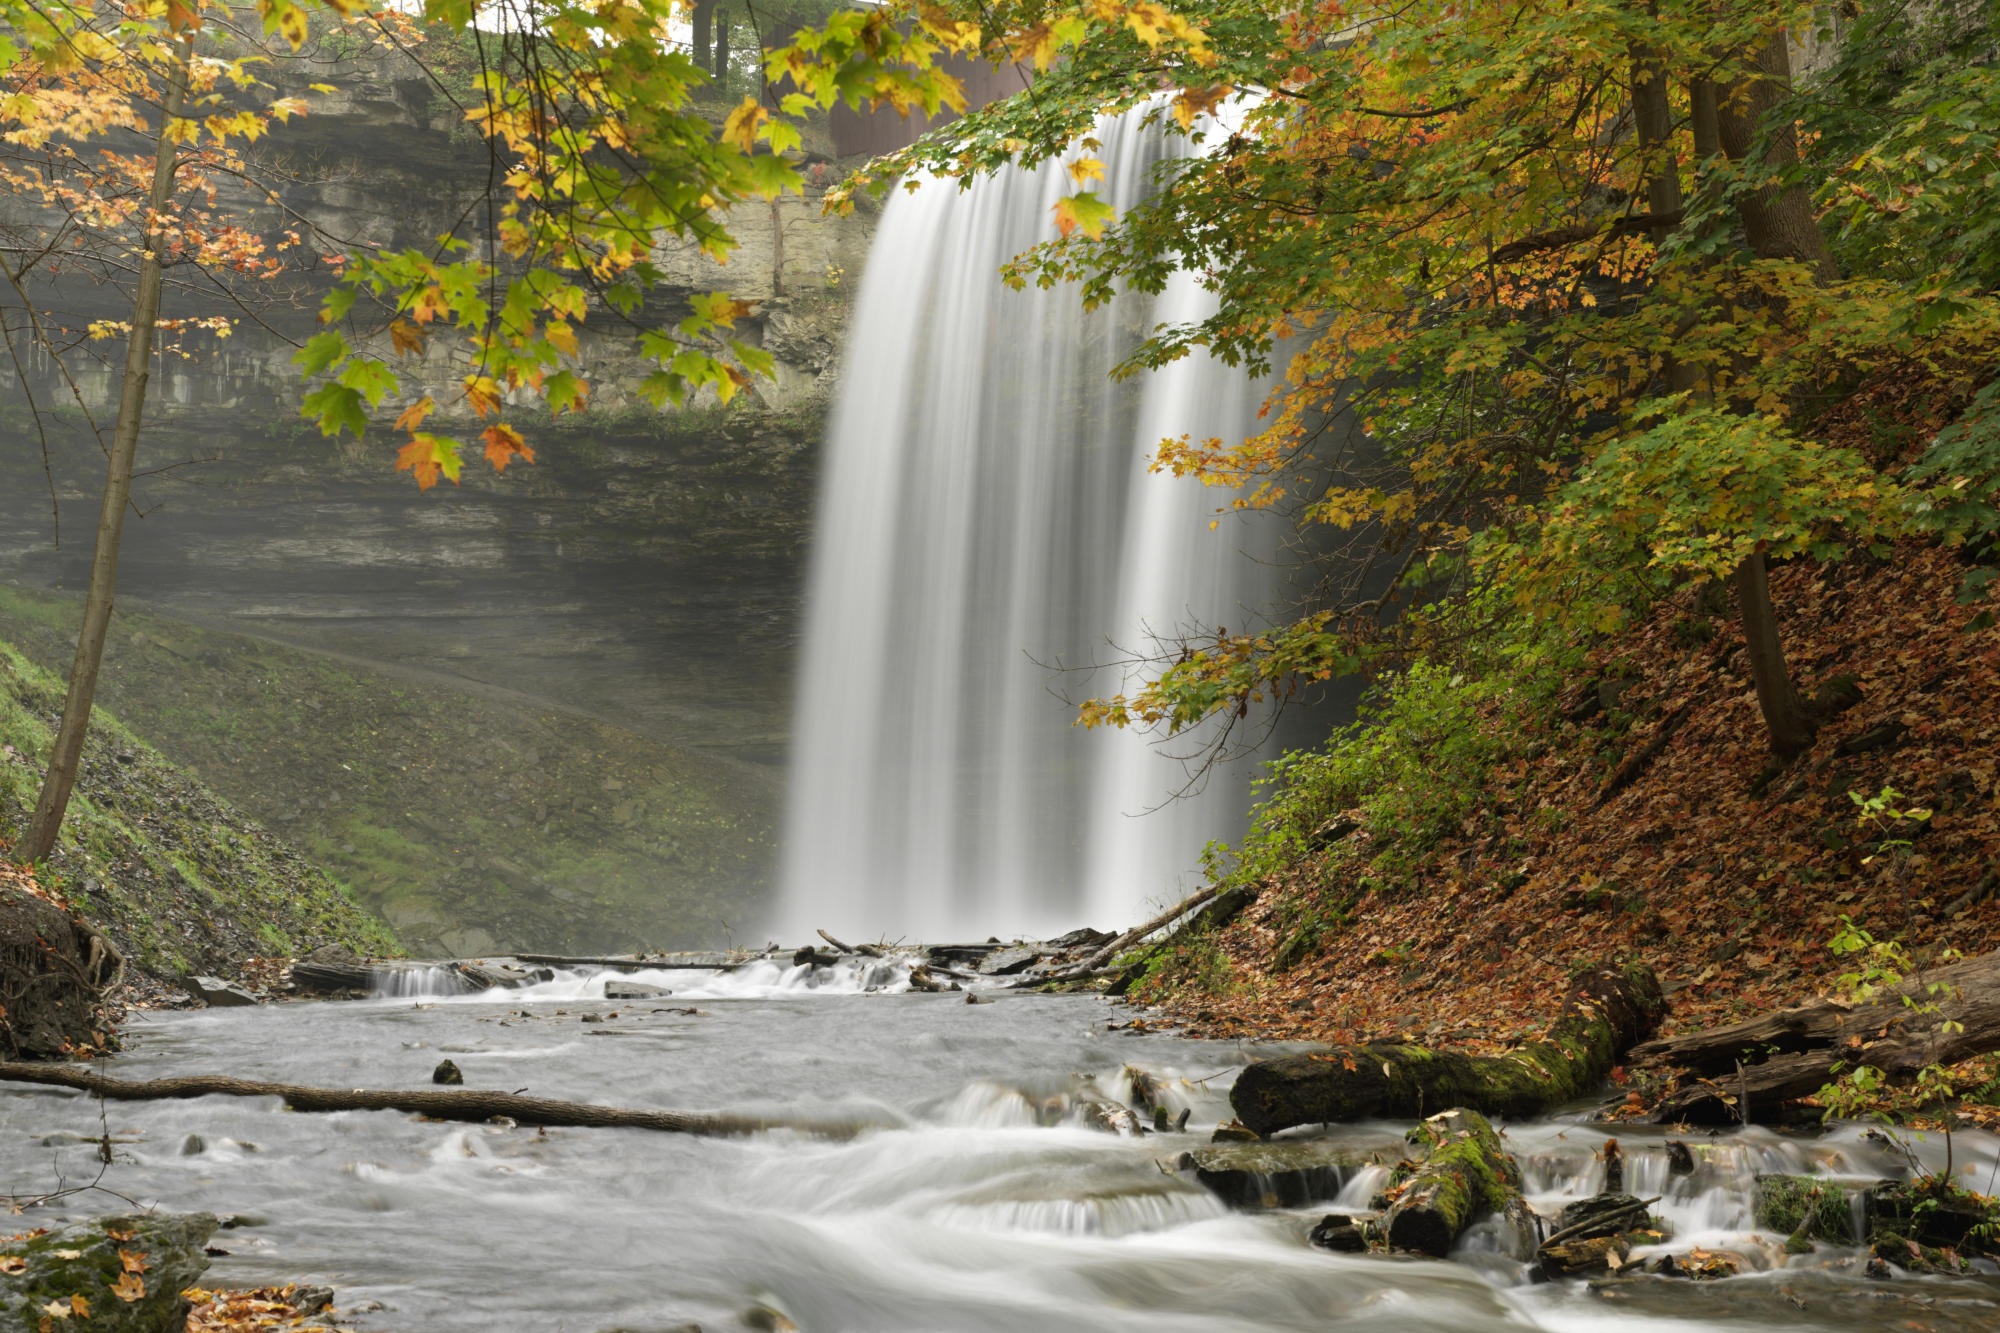
beach, landscape, water, nature, forest, sand, horizon, waterfall, cloud, sky, river, stream, autumn, rapid, tourism, season, body of water, rainforest, mar, wasserfall, vista, water feature, watercourse, beira mar